Northern Isles

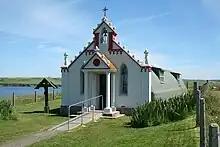
The Italian Chapel on Lamb Holm, built by POWs

British rule came at a price for many ordinary people as well as traders. The Shetlanders' nautical skills were sought by the Royal Navy: some 3,000 served during the Napoleonic Wars from 1800 to 1815 and press gangs were rife. During this period 120 men were taken from Fetlar alone and only 20 of them returned home. By the late 19th century 90% of all Shetland was owned by just 32 men, and between 1861 and 1881 more than 8,000 Shetlanders emigrated. With the passing of the Crofters' Act in 1886 the Liberal prime minister William Gladstone emancipated crofters from the rule of the landlords. The Act enabled those who had effectively been landowners' serfs to become owner-occupiers of their own small farms.